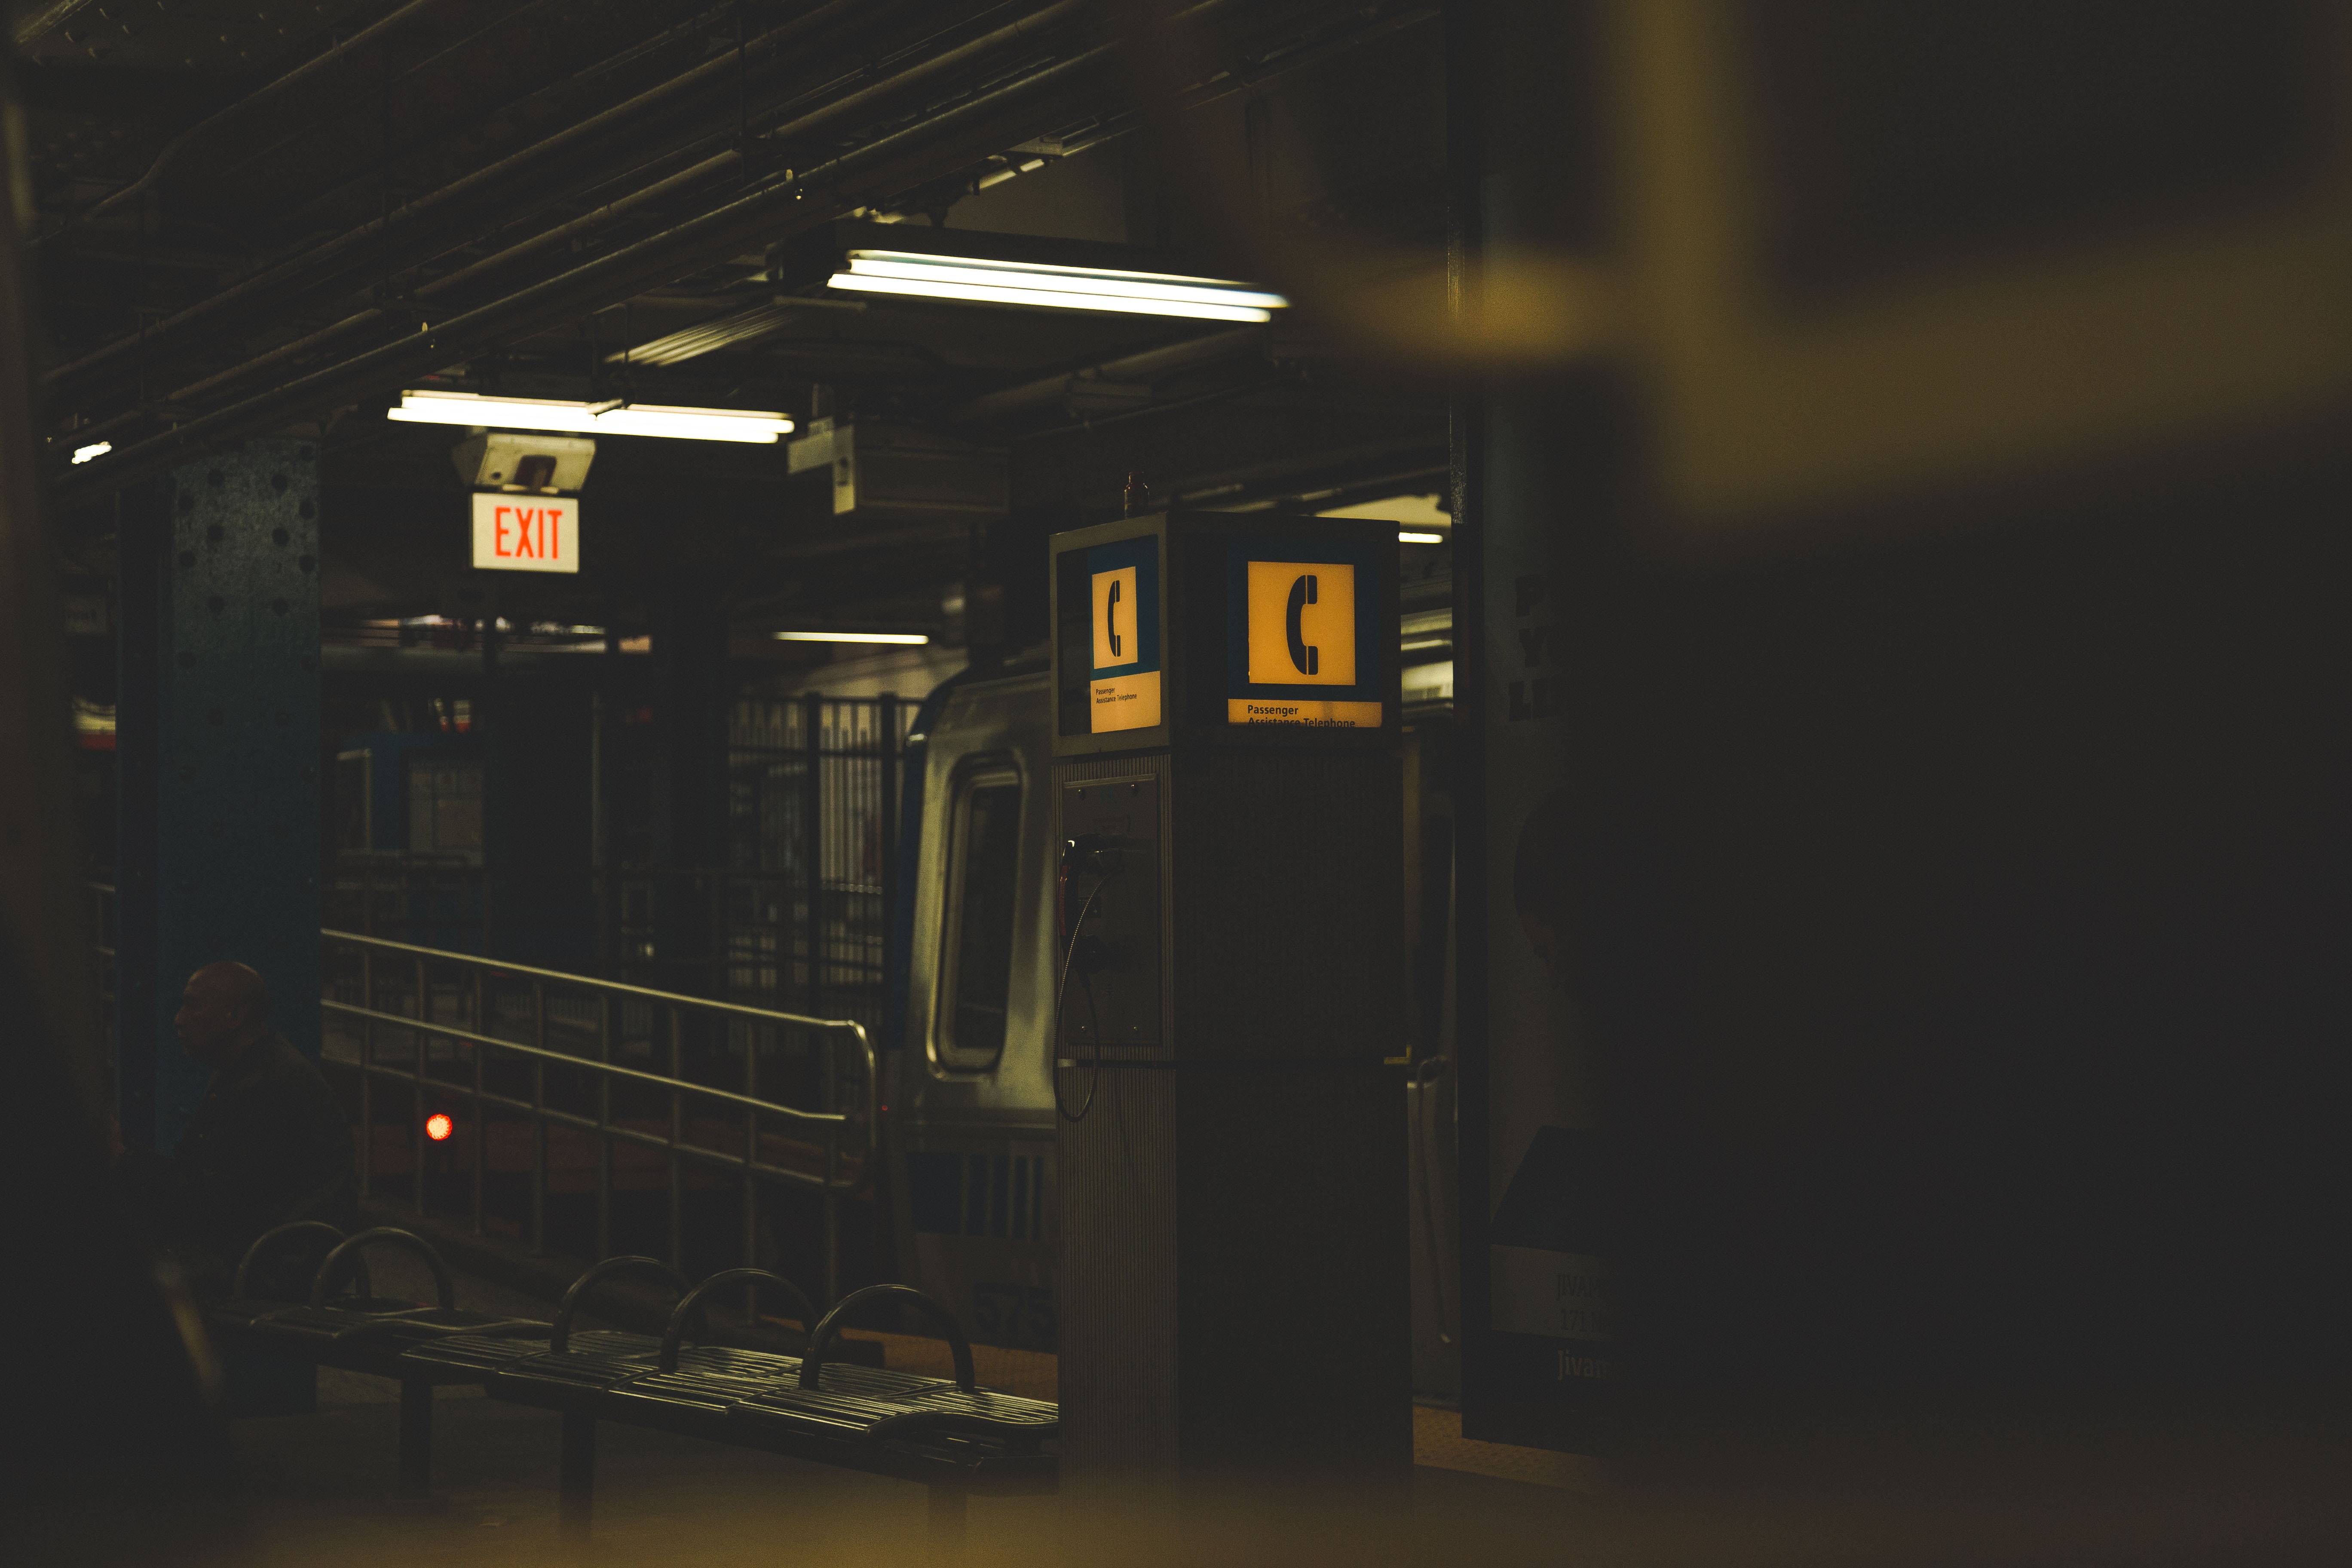
darkness, night, public transport, train, rapid transit, electricity, midnight, vehicle